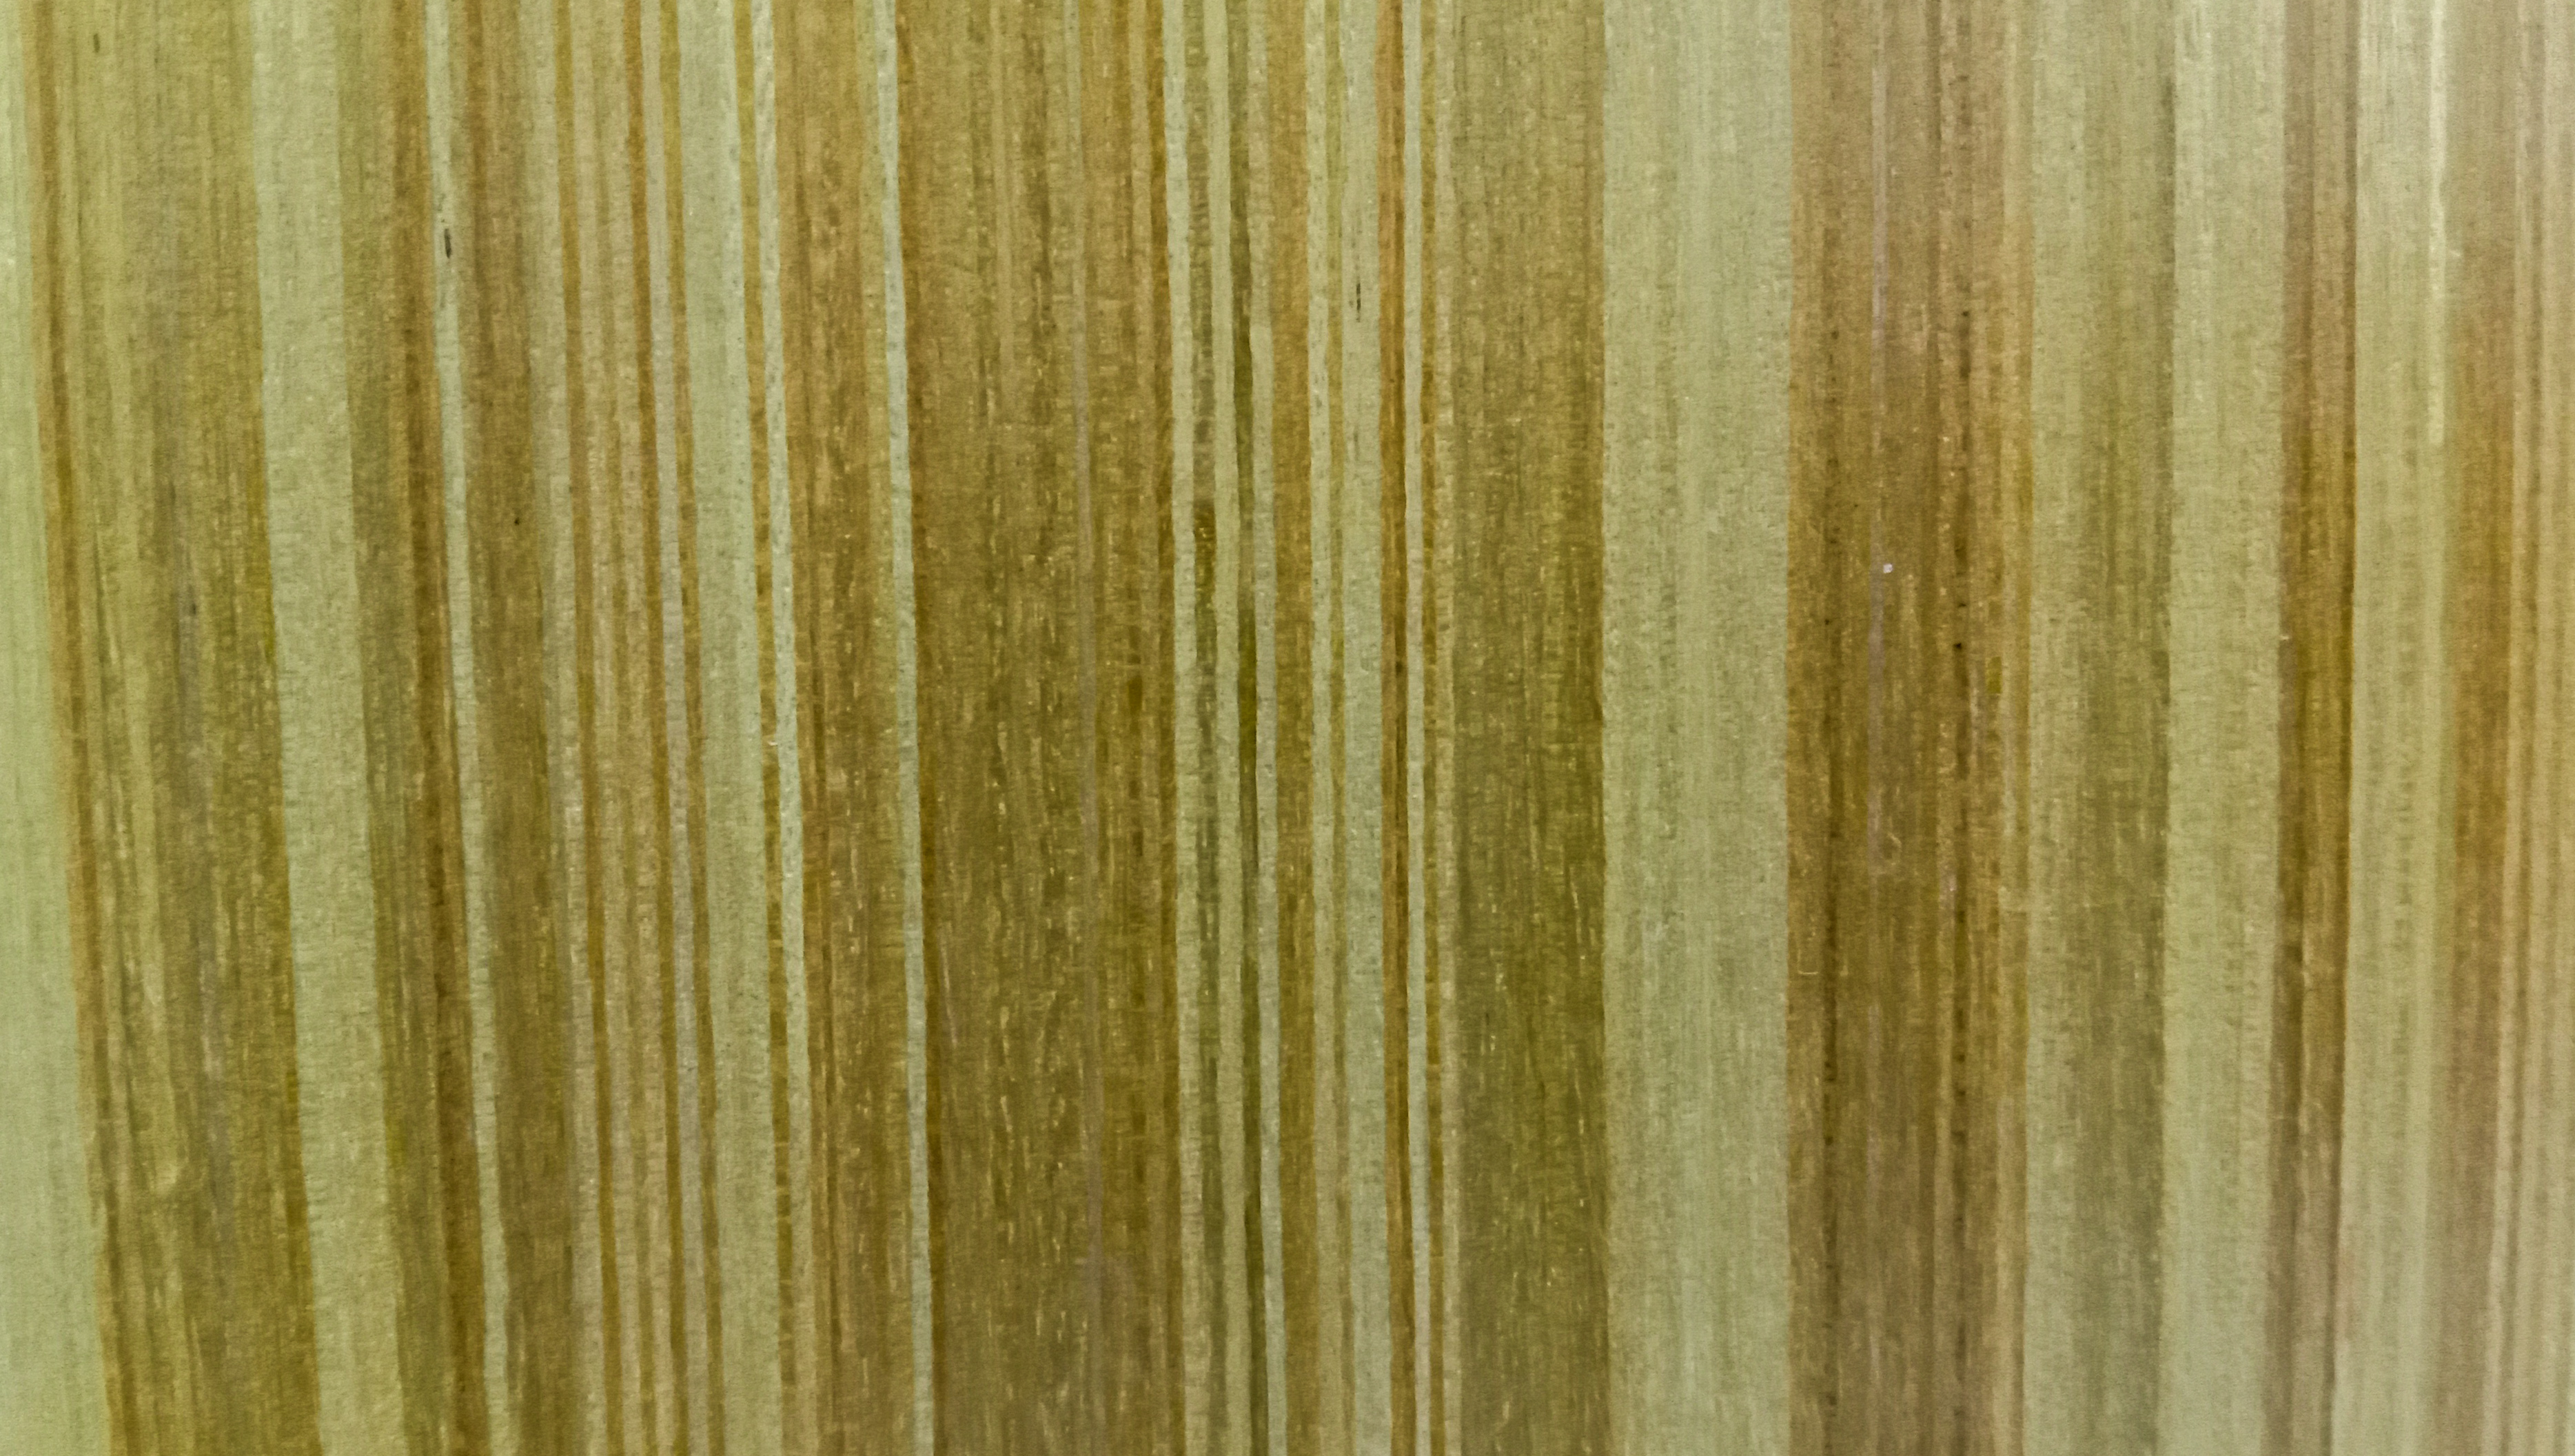
wooden, background, wood, hardwood, board, texture, timber, panel, surface, natural, floor, material, backdrop, wall, grain, plank, pattern, brown, old, table, decorative, nature, oak, dark, vintage, plywood, pine, beech, wallpaper, grunge, teak, parquet, laminate, abstract, textured, design, light, furniture, lumber, rough, strip, desk, veneer, frame, interior, antique, structure, carpentry, empty, tree, beige, flooring, wood stain, trunk, rectangle, varnish, laminate flooring, Material property, Tints and shades, grass, wood flooring, close up, metal, plant, forest, peach, soil, symmetry, drawing, fur, art, ingredient, tile